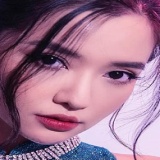
ca sĩ Bích Phương